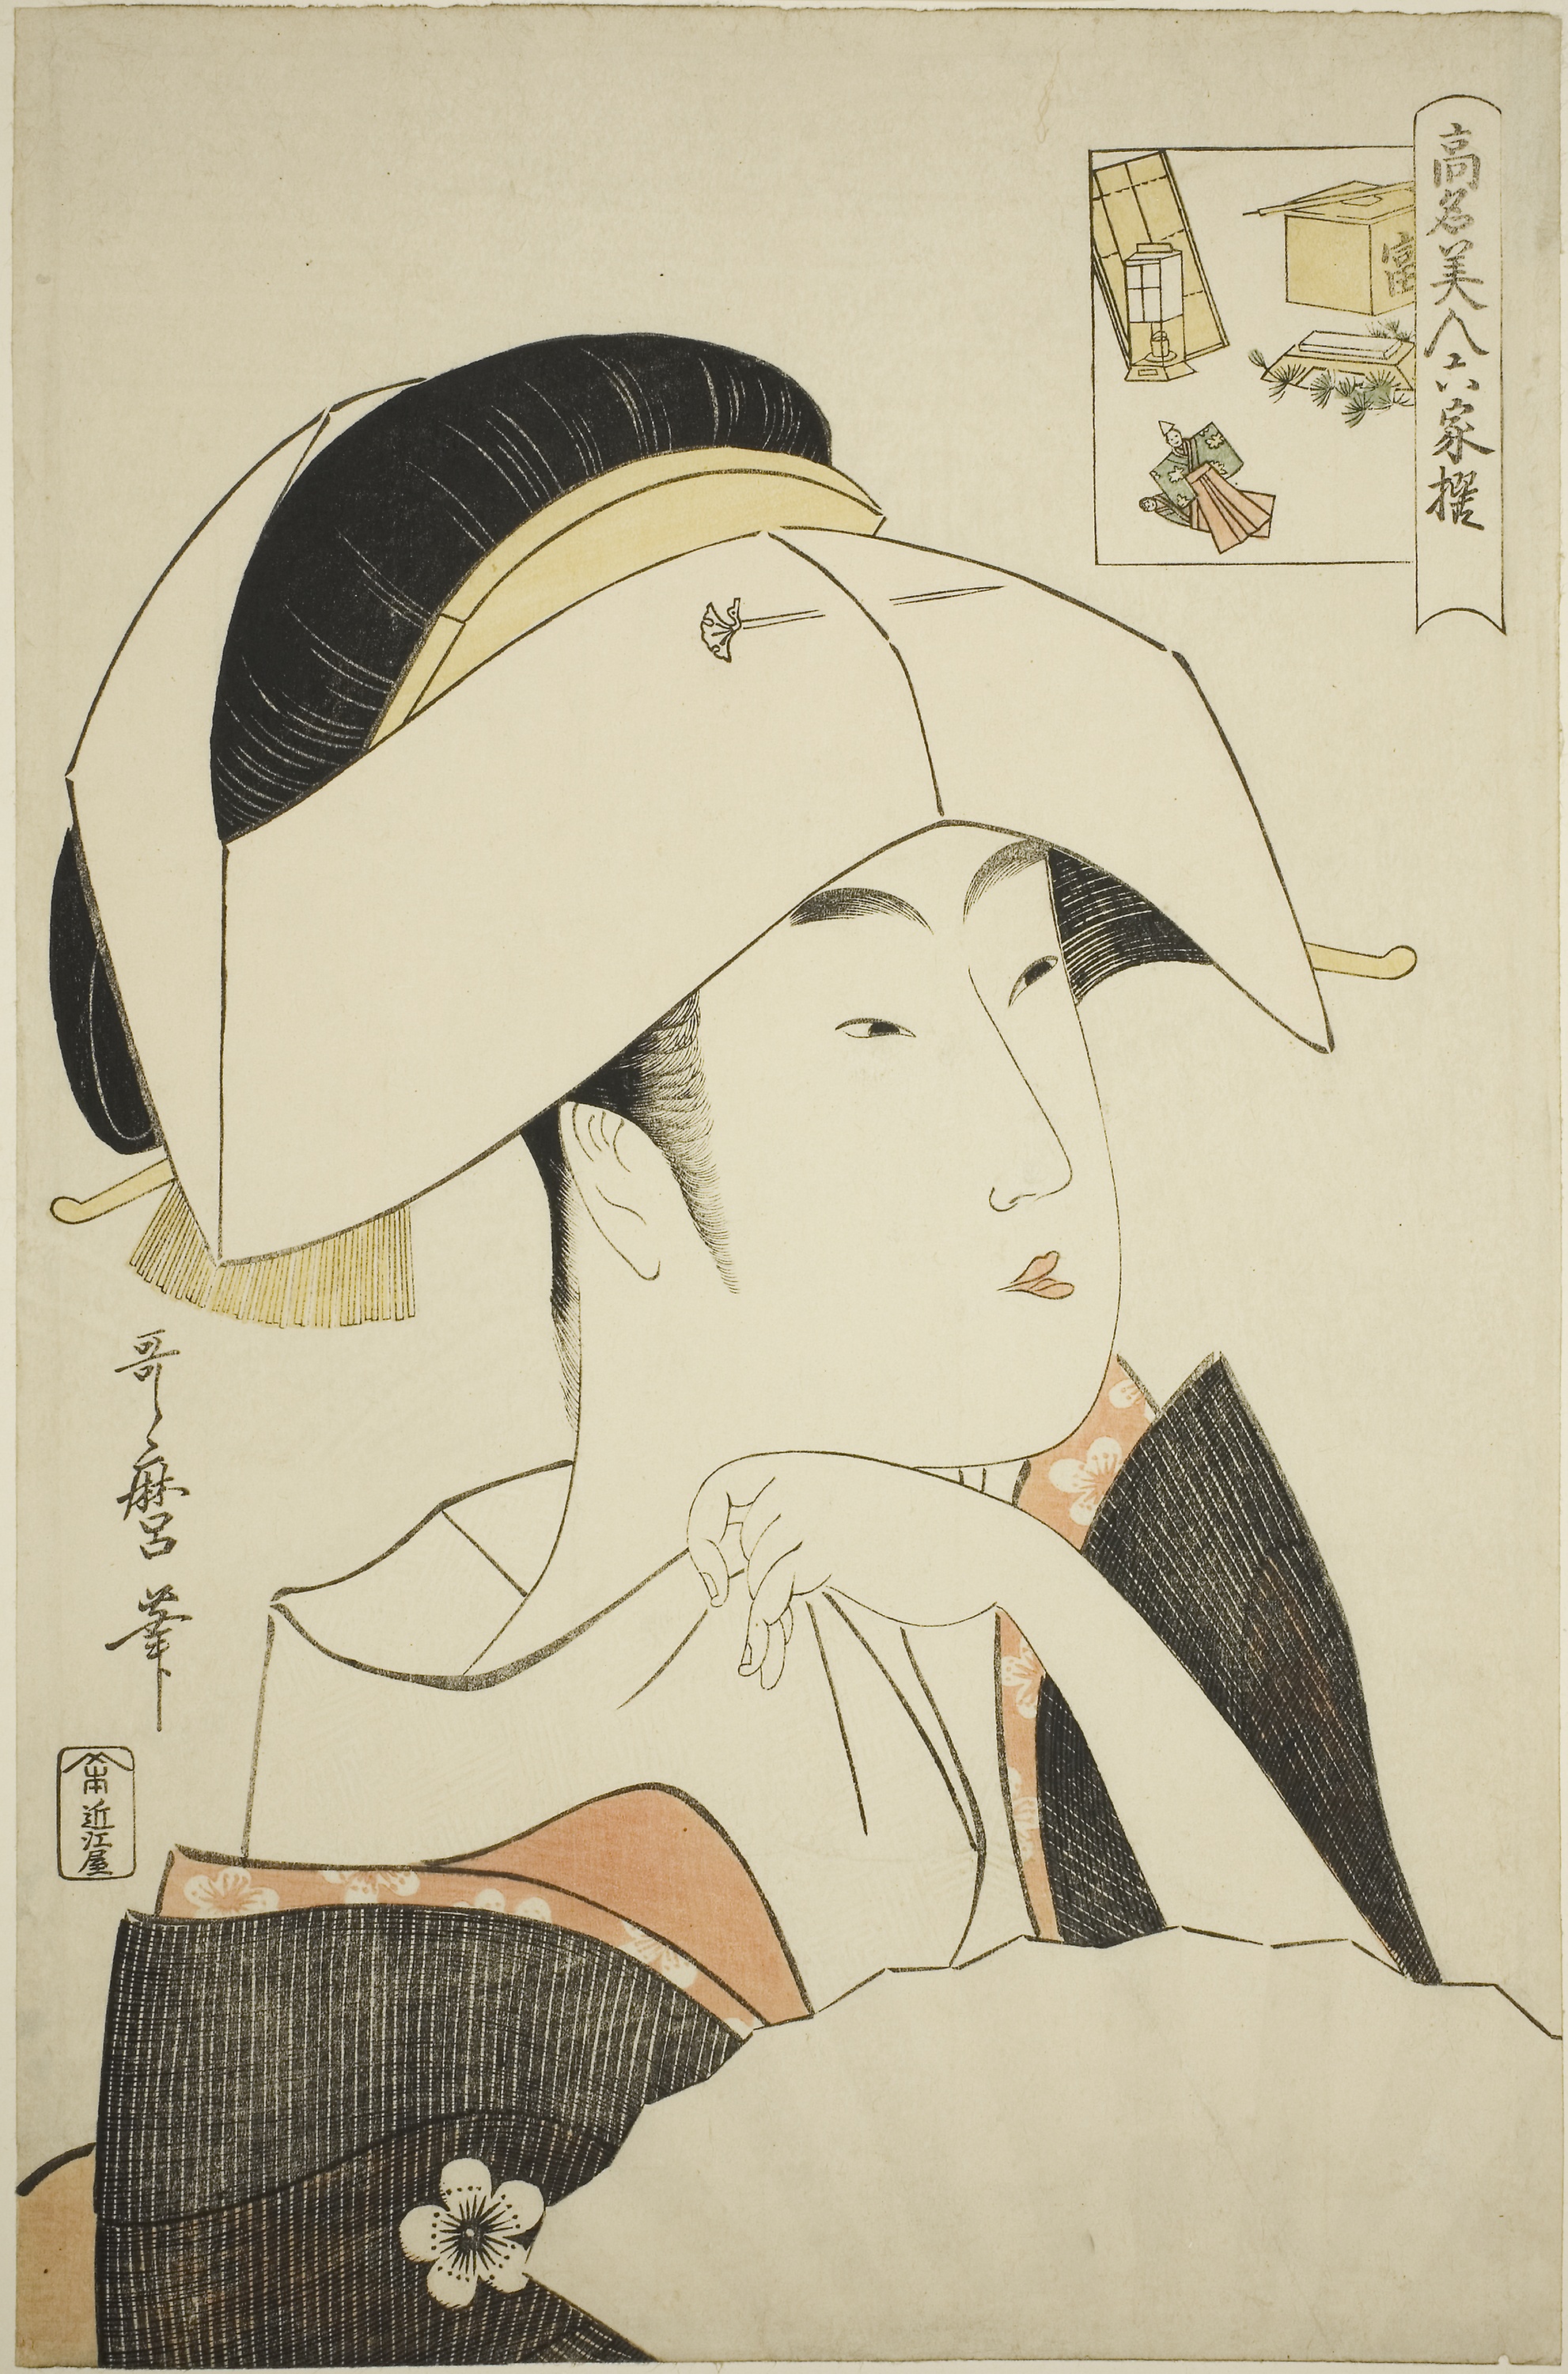
art, illustration, design, artwork, drawing